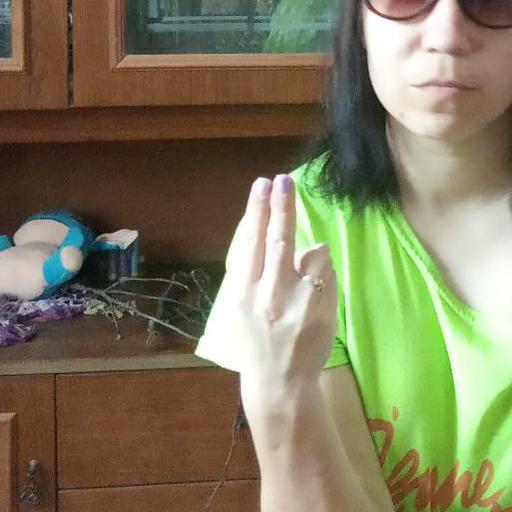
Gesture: two_up_inverted